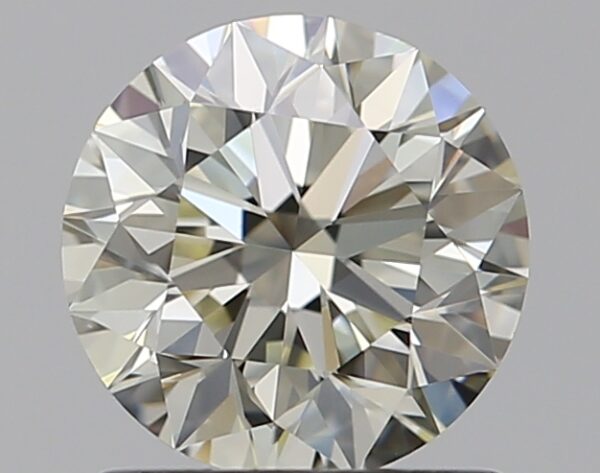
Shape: round
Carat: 1
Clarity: VS1
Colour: M
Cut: EX
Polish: EX
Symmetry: EX
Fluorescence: N
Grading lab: GIA
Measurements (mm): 6.28 x 6.34 x 4.01